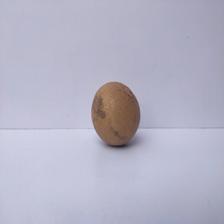
Size: Large